Brockweir

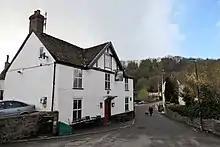
The Brockweir Inn.

An inn called the George, on the south side of the road to the river bank, was recorded from 1793 and had changed its name to the New Inn by 1840. In 1840 the village had three other public houses, called, in connexion with its trade, the Ship, the Severn Trow, and the Bristol. There was then also a beerhouse called the Spout north of the village in a row of cottages that was later formed into a single dwelling called Spout House. The Bristol was called the Sloop in 1844. By 1891 the New Inn and another called the Royal Arms were the only public houses in the village; the latter closed after 1959, leaving only the New Inn, which by 1994 had changed its name to the Brockweir inn. The Brockweir Inn is currently (November 2019) closed for renovation.